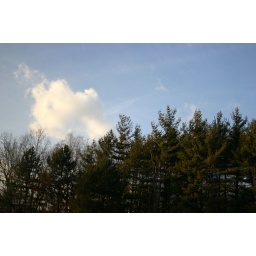
cloud over forest